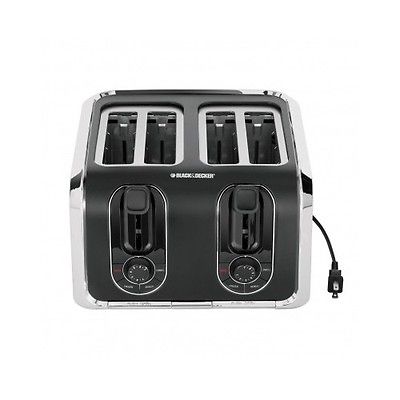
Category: toaster